Miss Teacher

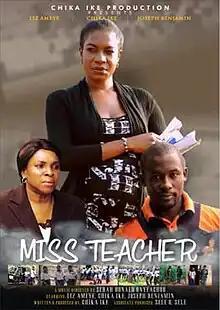
Theatrical release poster

Miss Teacher is a 2015 Nigerian drama film directed by Serah Donald Onyeachor. It stars Chika Ike, Joseph Benjamin, and Liz Benson Ameye, and was produced by Chika Ike.